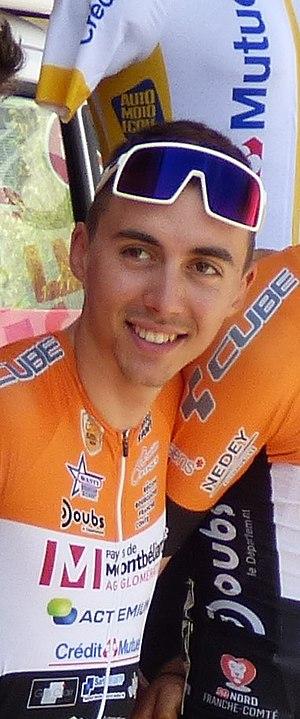
Jérémy Bellicaud lors du Tour Alsace 2019
Jérémy Bellicaud, né le 8 juin 1998 à Jonzac, est un coureur cycliste français, membre de l'équipe Circus-Wanty Gobert.